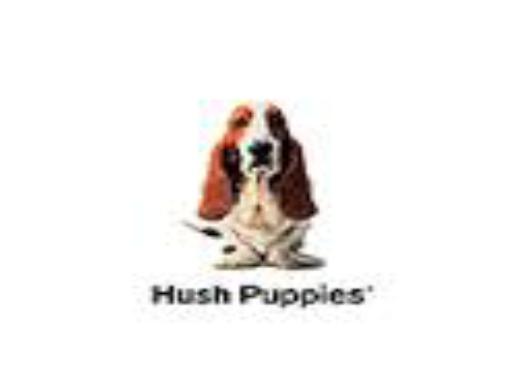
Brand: Hush Puppies
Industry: Clothes